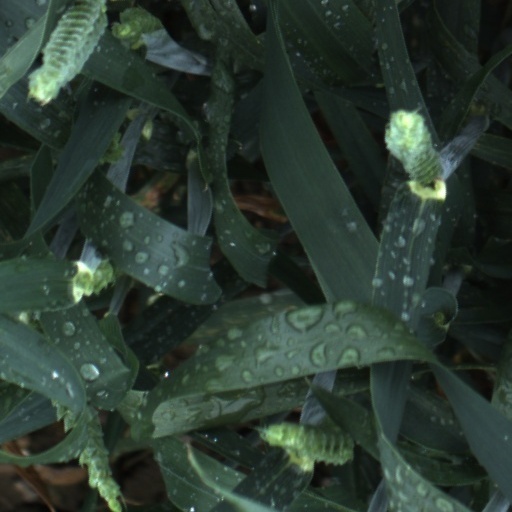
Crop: wheat